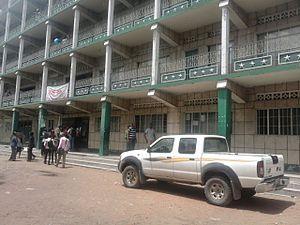
Université Kimbanguiste à Kalamu, Kinshasa, RDC
L'Église kimbanguiste est une Église indépendante africaine chrétienne de type prophétique. Elle a été fondée le 6 avril 1921 par Simon Kimbangu, au Congo belge, et est actuellement surtout présente dans l'actuelle République Démocratique du Congo et dans la population congolaise émigrée issue de ce pays.